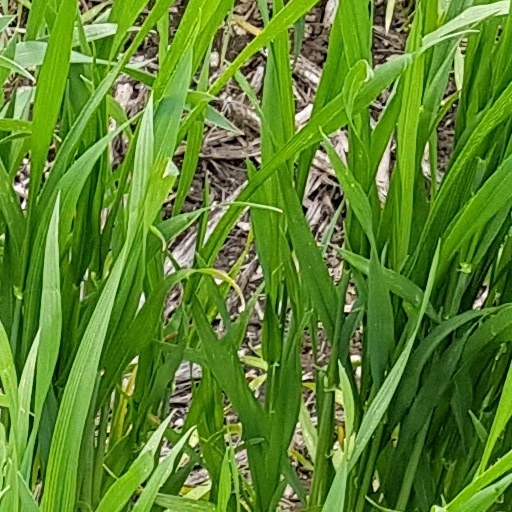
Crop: wheat